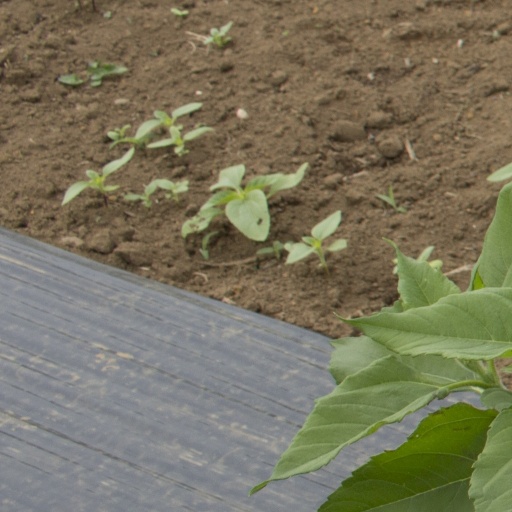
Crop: Jerusalem artichoke